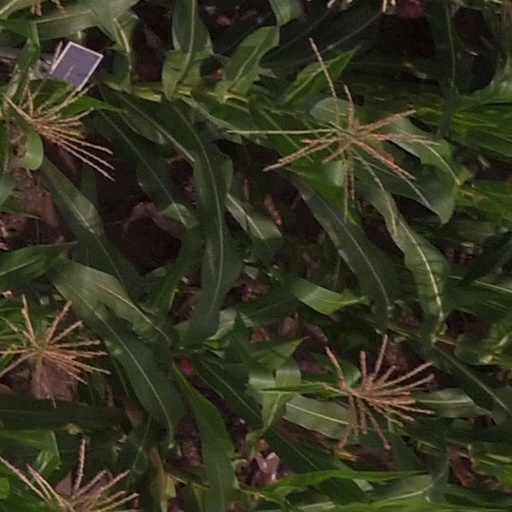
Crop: maize; corn